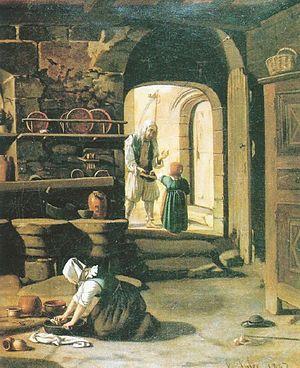
Cette oeuvre montre l'intérieur d'une maison pauvre du quartier de Kerfeunteun à Quimper.
Kerfeunteun est une ancienne commune située au Nord de Quimper et qui lui a été annexée au 1ᵉʳ janvier 1960.